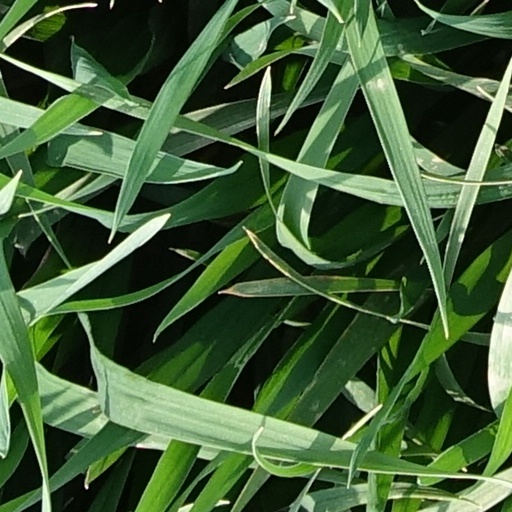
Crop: wheat